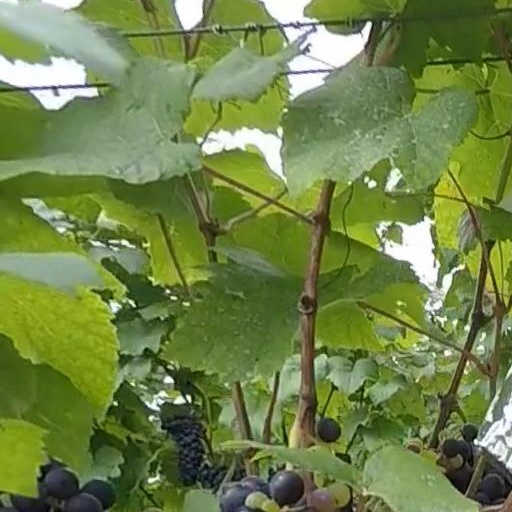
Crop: grape